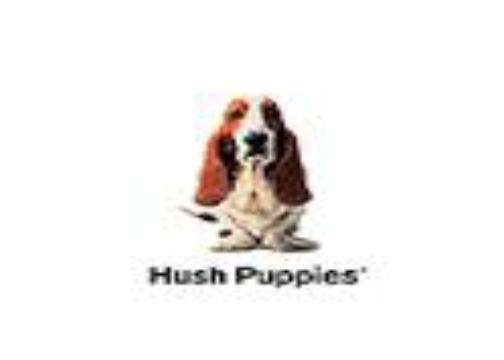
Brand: Hush Puppies
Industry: Clothes